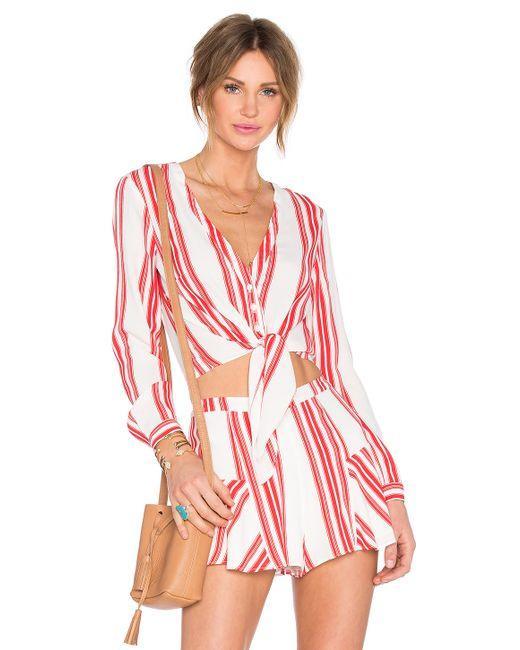
Revolve karminrotes gestreiftes Top in Rosa und Weiß